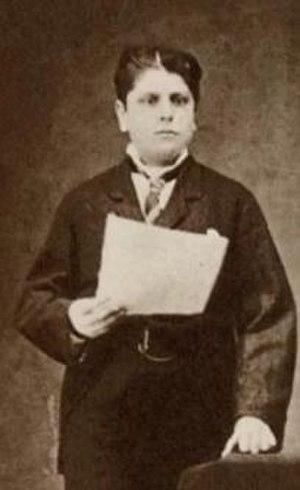
Alessandro Moreschi, né le 11 novembre 1858 à Monte Compatri et mort le 21 avril 1922 à Rome, est un chanteur italien. C'est l'un des castrats les plus célèbres de la fin du XIXᵉ siècle. Ce fut le seul castrat du répertoire de bel canto ayant réalisé des enregistrements sonores.